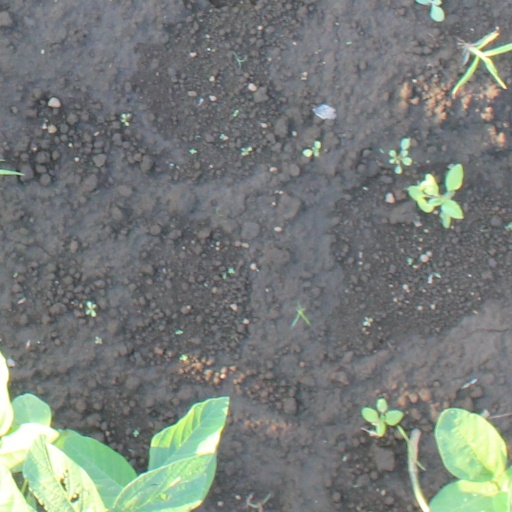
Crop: soybean